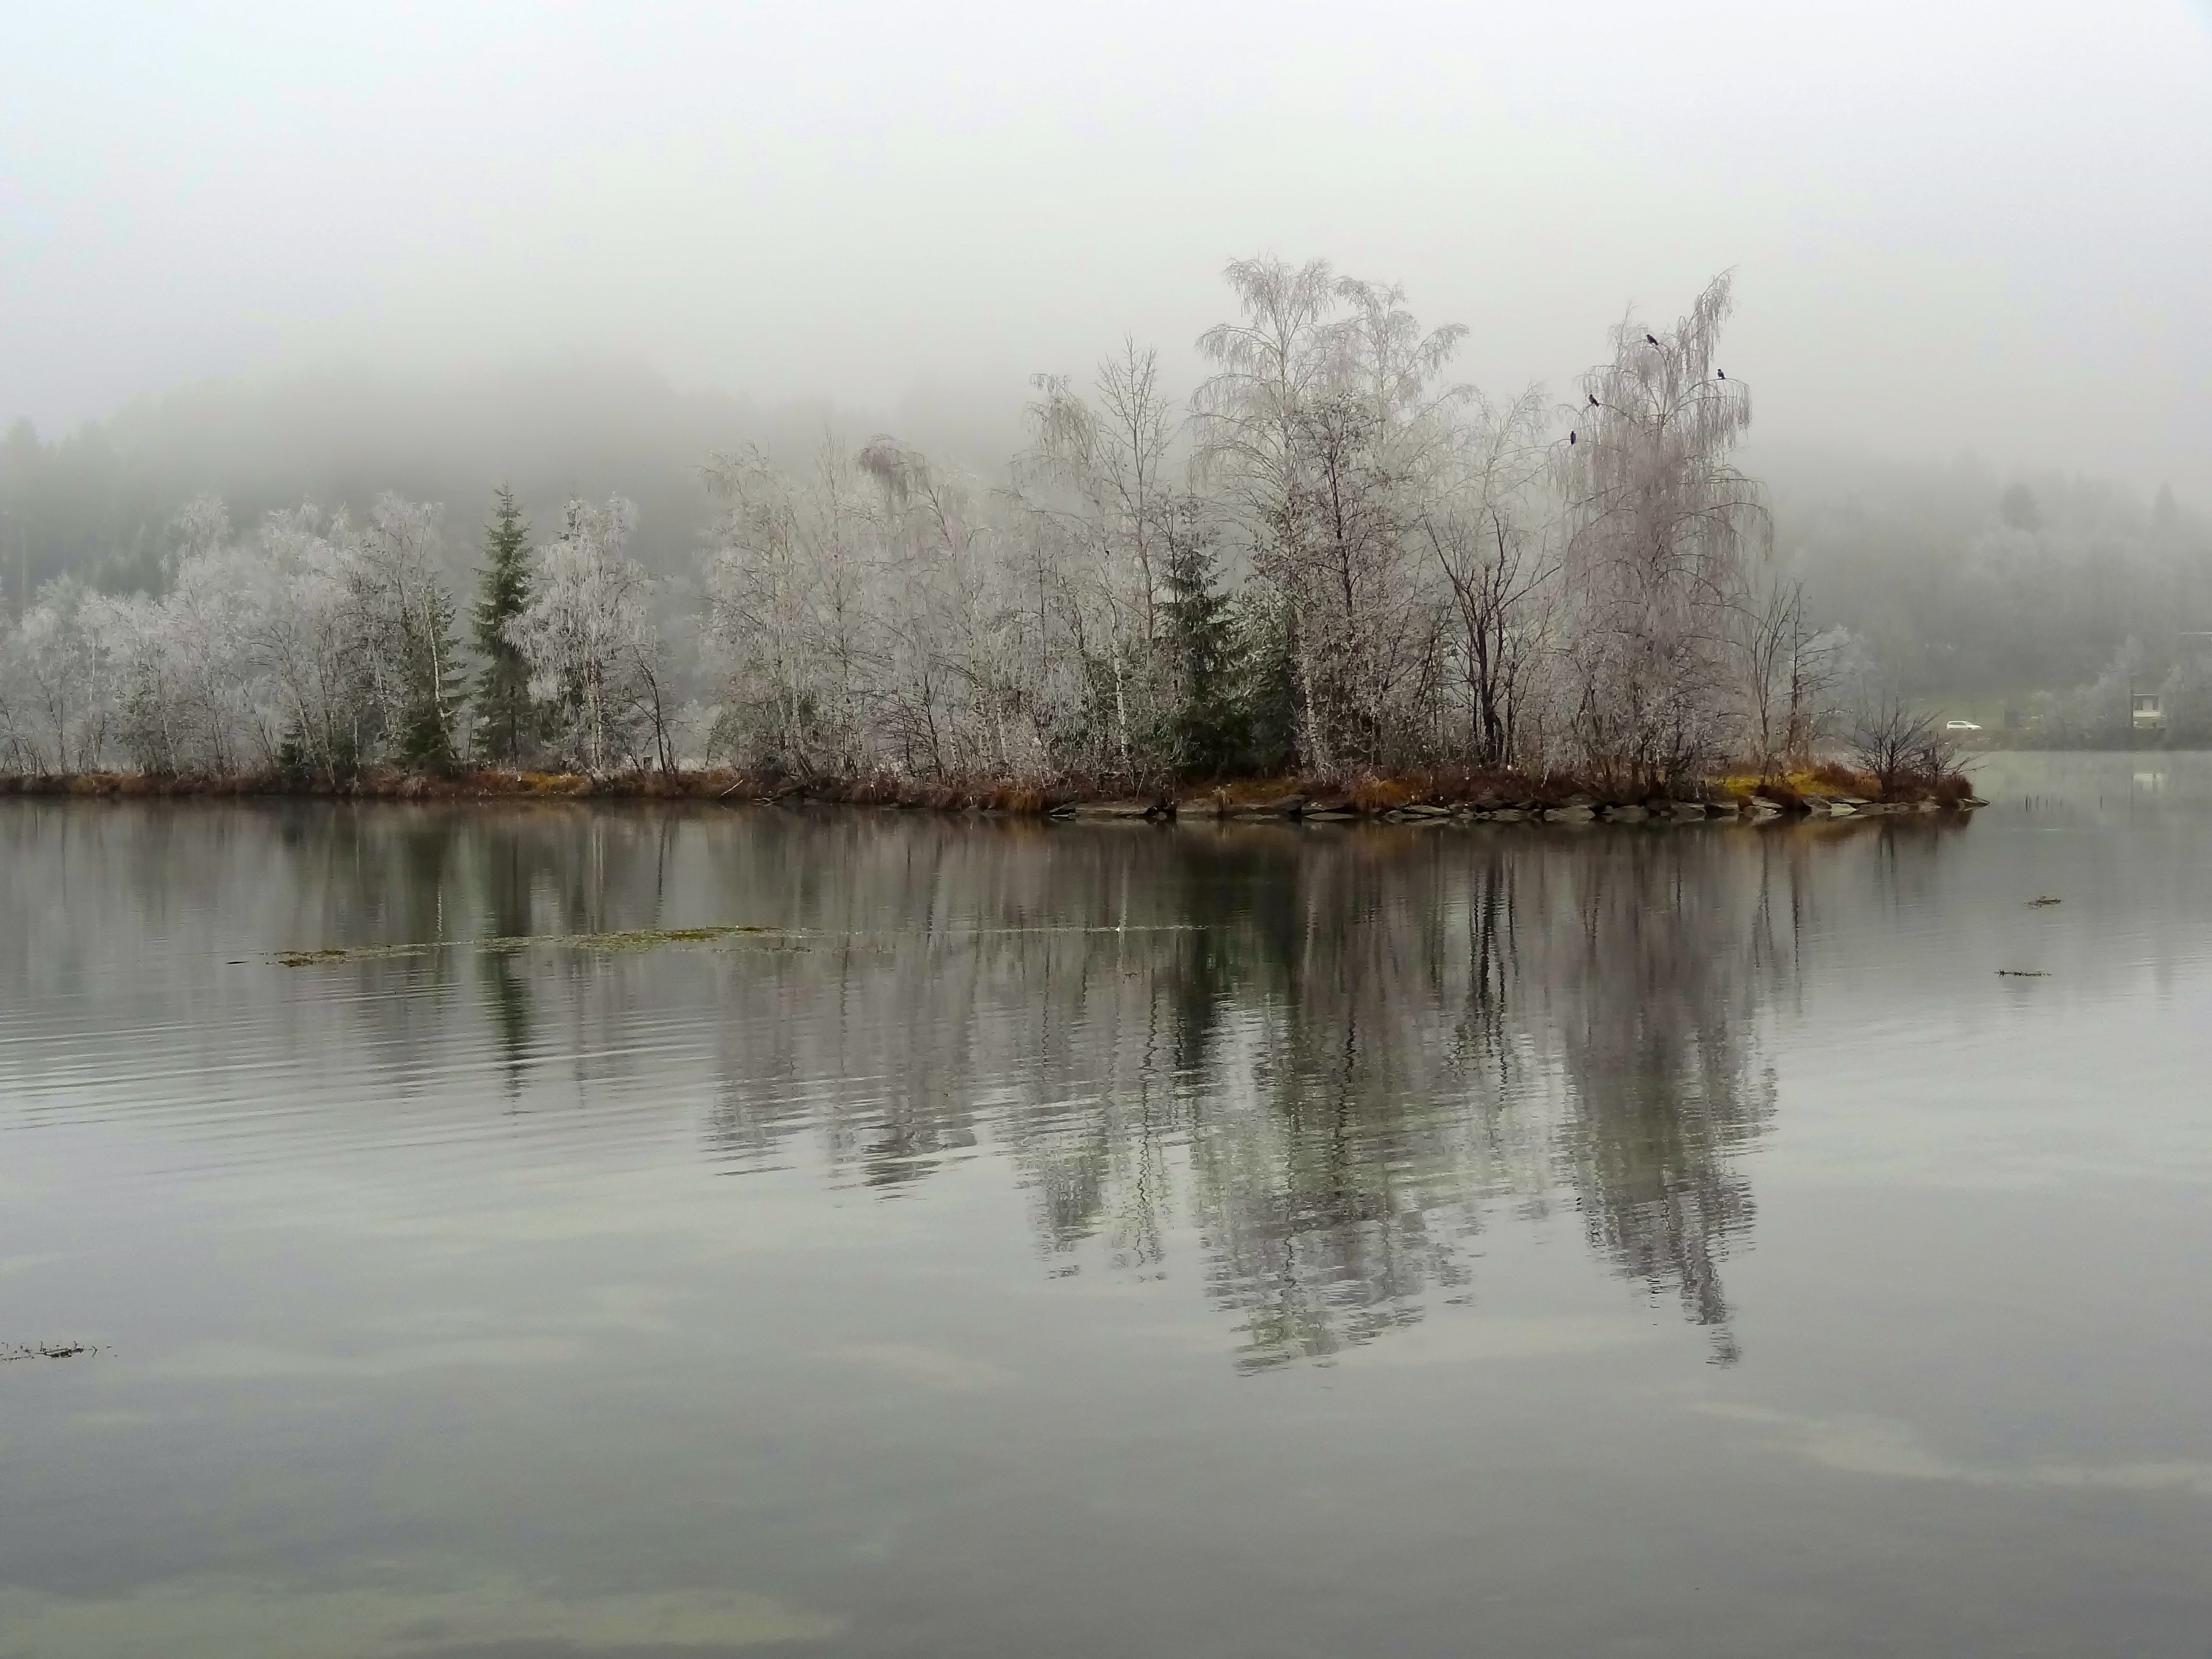
landscape, tree, water, nature, forest, marsh, snow, winter, sky, fog, mist, morning, lake, frost, dawn, river, pond, stream, ice, reflection, scenic, weather, reservoir, season, austria, trees, woods, outside, clouds, wetland, reflections, loch, hoar frost, atmospheric phenomenon, woody plant